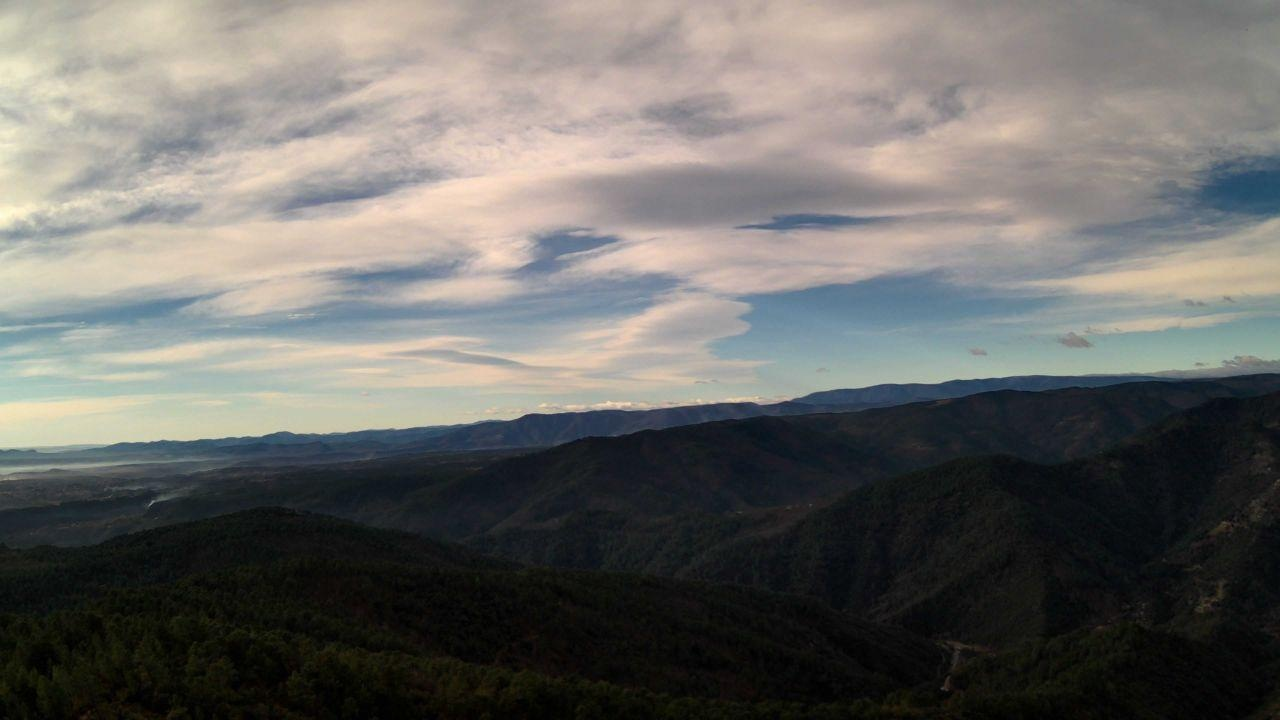
Fire: no
Smoke: yes